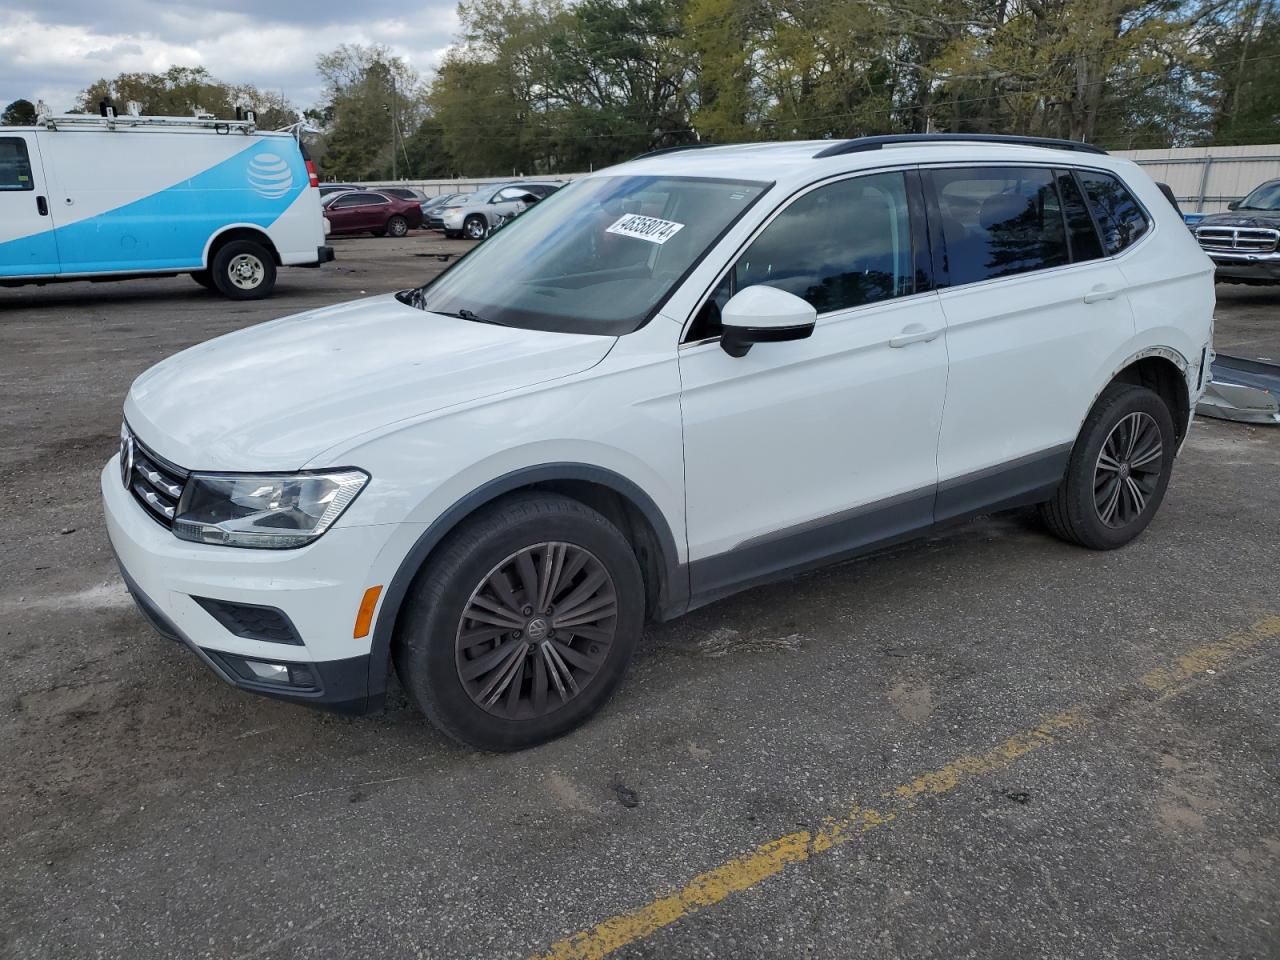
Aucun dommage détecté.
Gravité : aucun